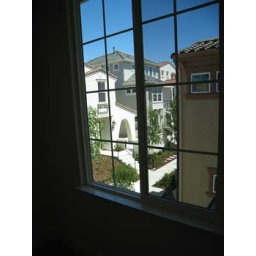
View out office window above patio to the "paseo" between front-facing houses